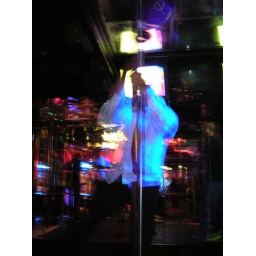
You know you're in trouble when they're clearing the dance floor so you can pole dance for everyone.